Sitting

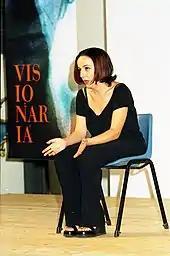
A woman sitting on a chair

Sitting is a basic action and resting position in which the body weight is supported primarily by the bony ischial tuberosities with the buttocks in contact with the ground or a horizontal surface such as a chair seat, instead of by the lower limbs as in standing, squatting or kneeling. When sitting, the torso is more or less upright, although sometimes it can lean against other objects for a more relaxed posture.